Vehicle armour

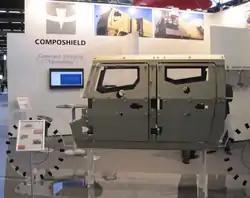
Vehicle composite add-on armour kit

Appliqué armour, or add-on armour, consists of extra plates mounted onto the hull or turret of an AFV. The plates can be made of any material and are designed to be retrofitted to an AFV to withstand weapons that can penetrate the original armour of the vehicle. An advantage of appliqué armour is the possibility to tailor a vehicle's protection level to a specific threat scenario.